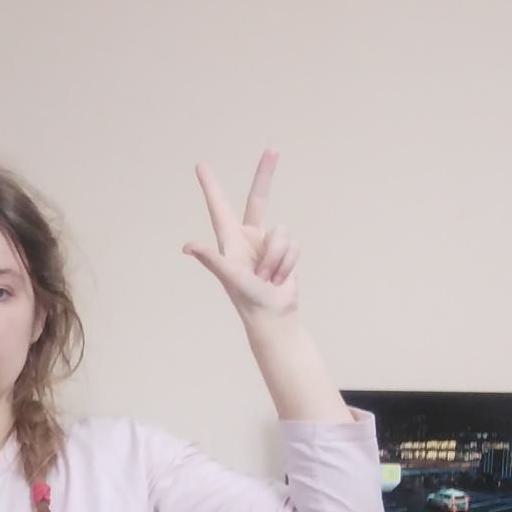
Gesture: three2